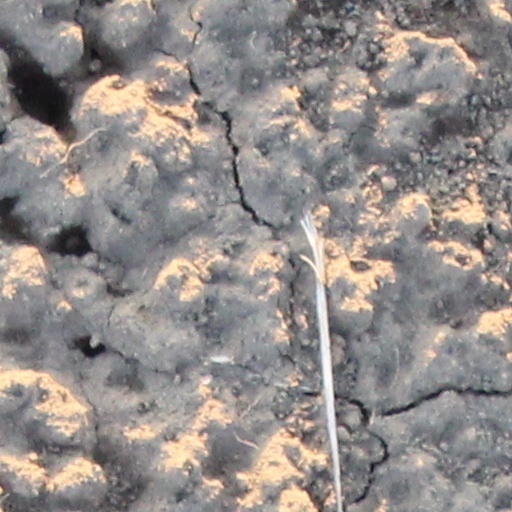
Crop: wheat